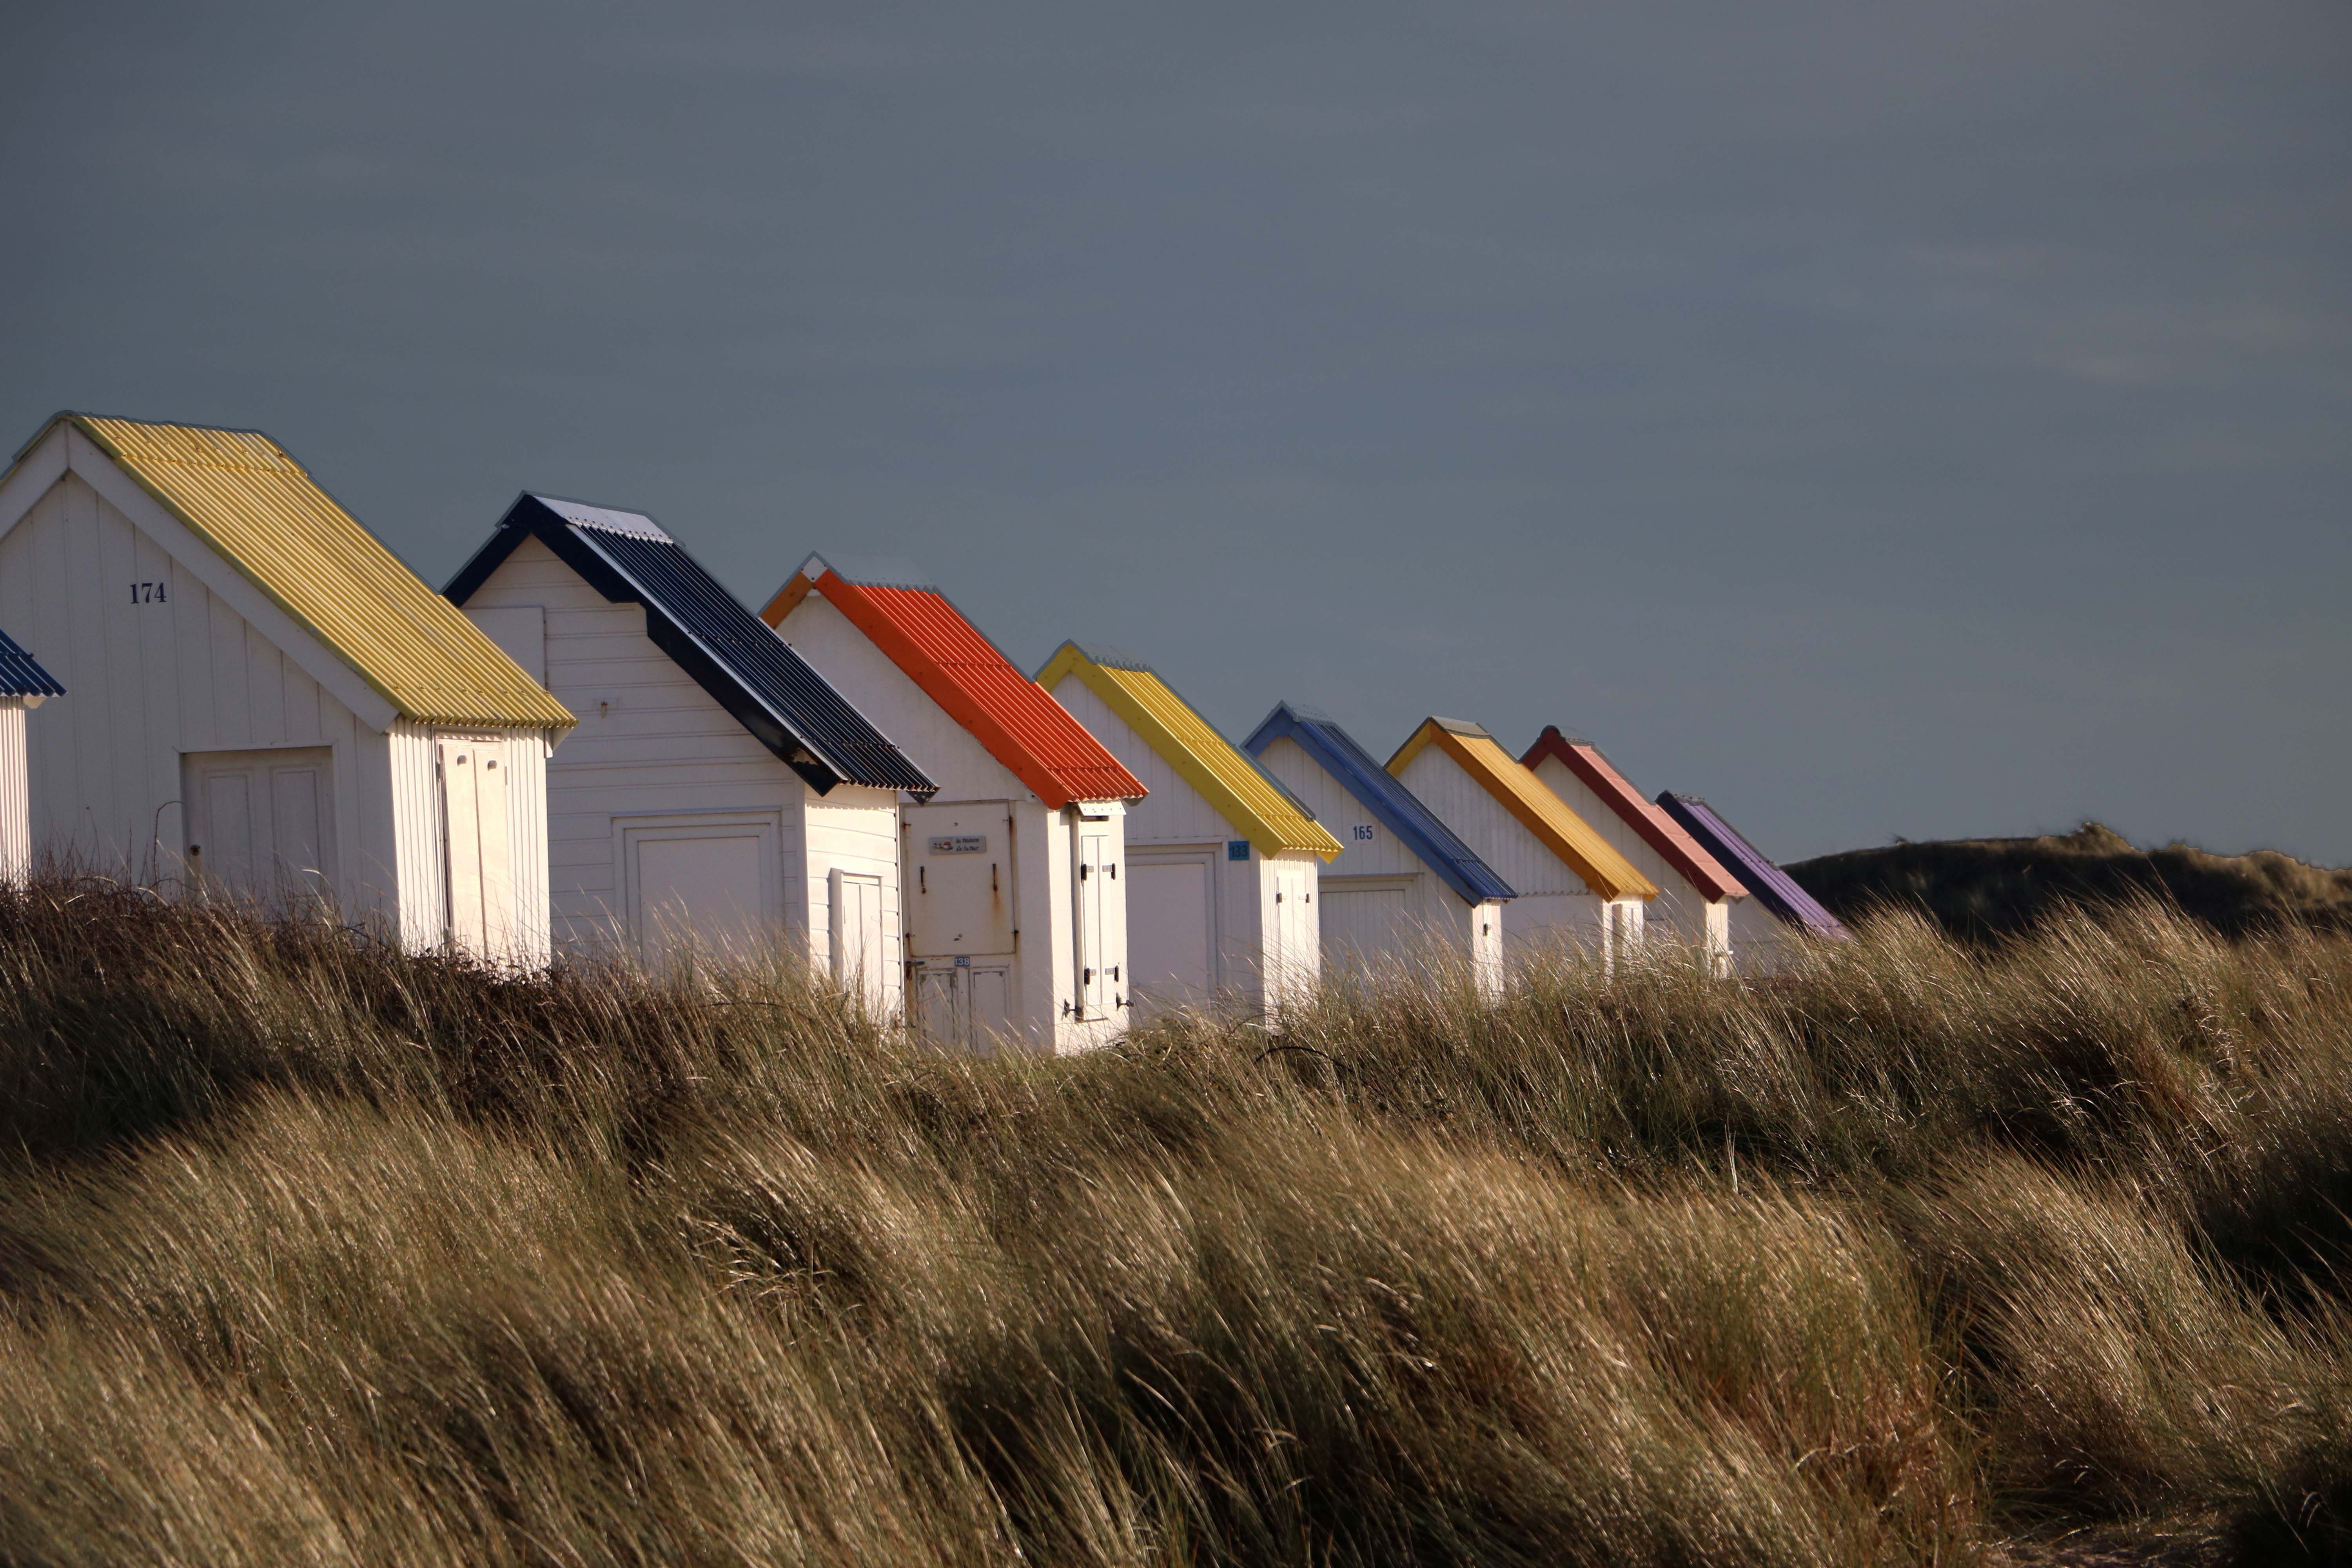
city, sky, building, house, plant, wood, slope, landscape, horizon, facade, grassland, grass, prairie, roof, hill, rectangle, evening, coast, natural landscape, ocean, steppe, sea